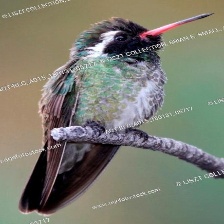
Species: WHITE EARED HUMMINGBIRD
Scientific name: BASILINNA LEUCOTIS
ImageNet parent category: hummingbird